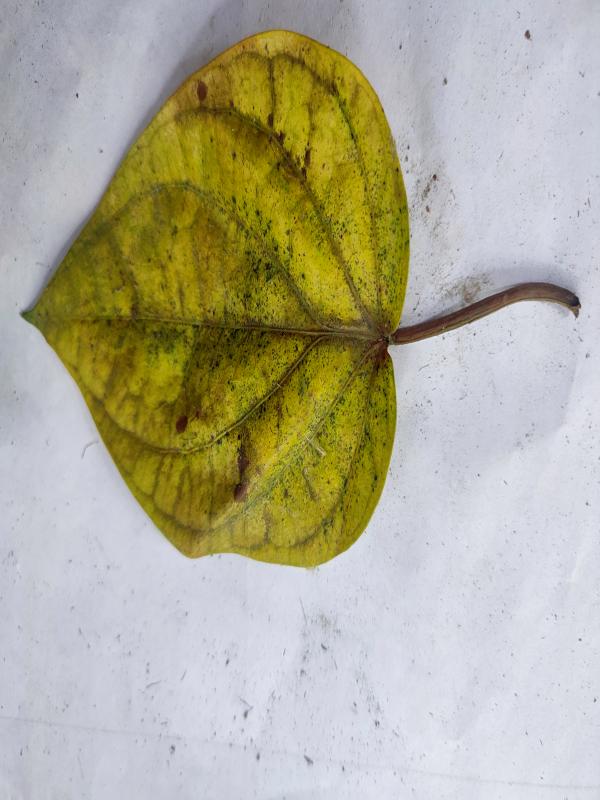
Label: Dried_Leaf